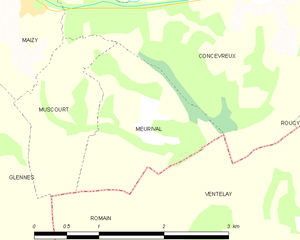
Carte des communes françaises: Meurival